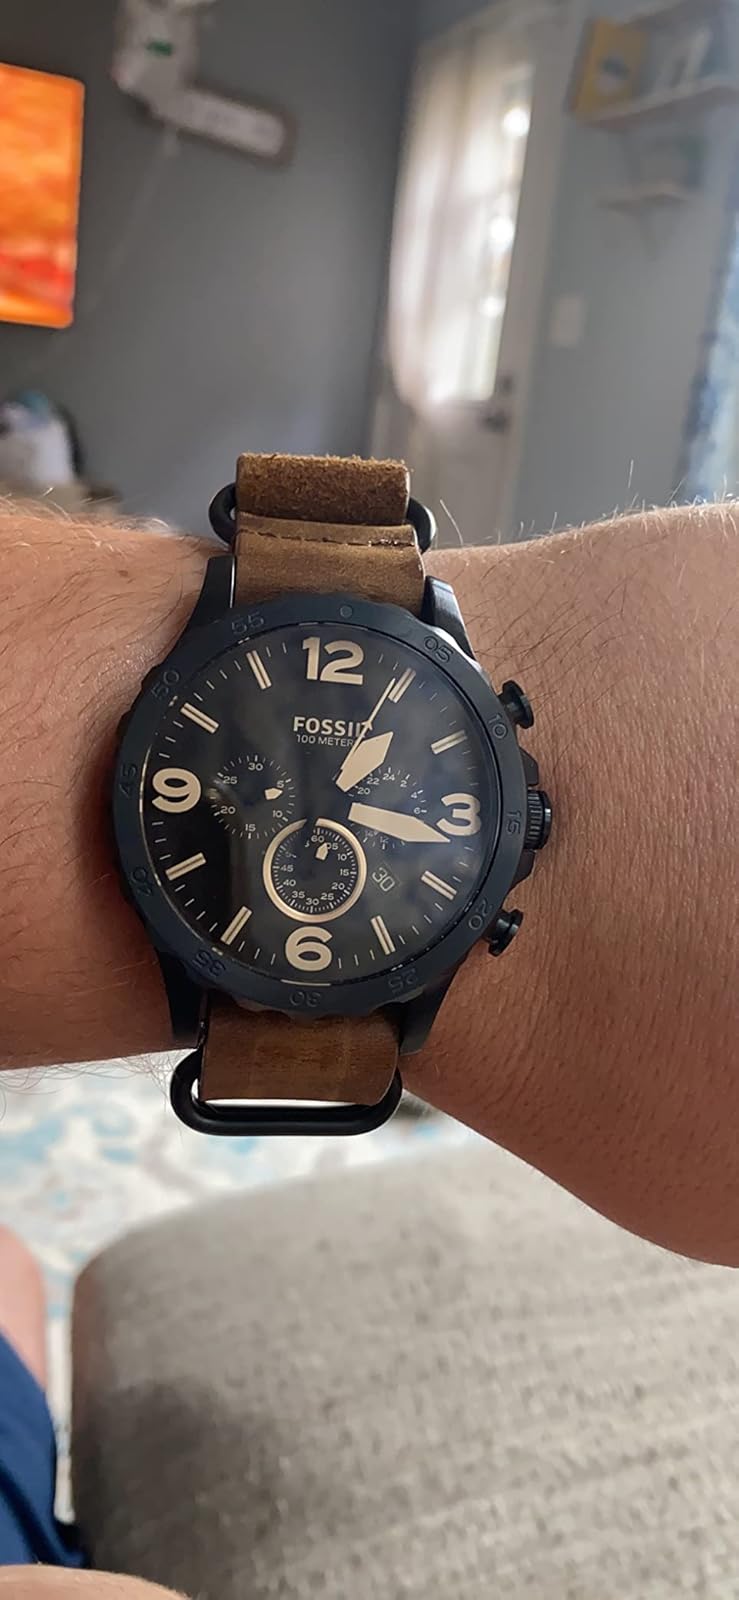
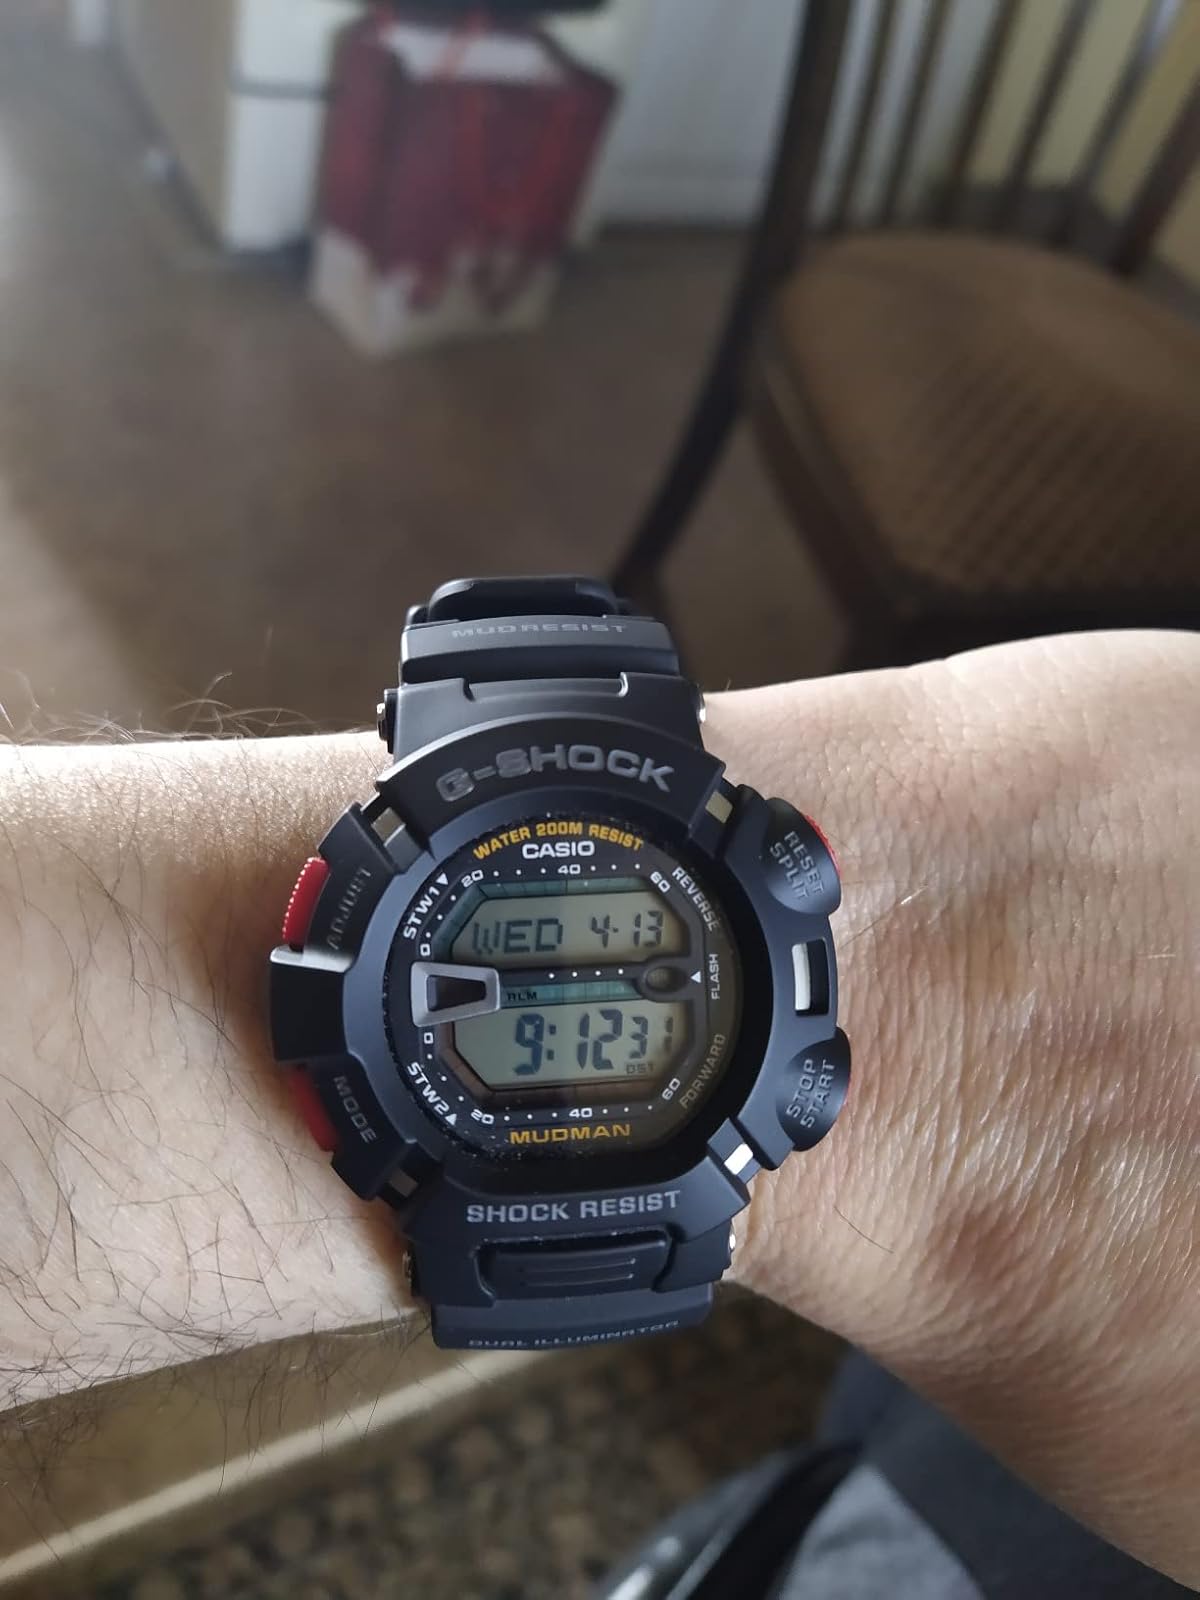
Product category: accessories_watch
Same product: no